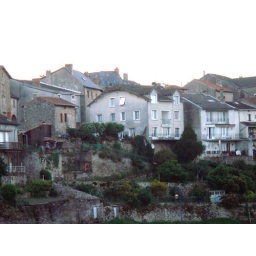
The house and garden from the road below